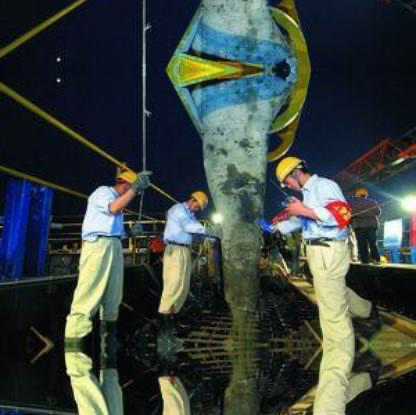
Objects in the image:
label: helmet
label: helmet
label: helmet
label: helmet